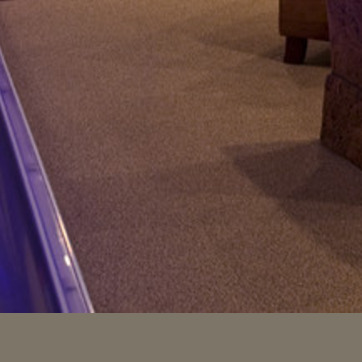
Material: carpet